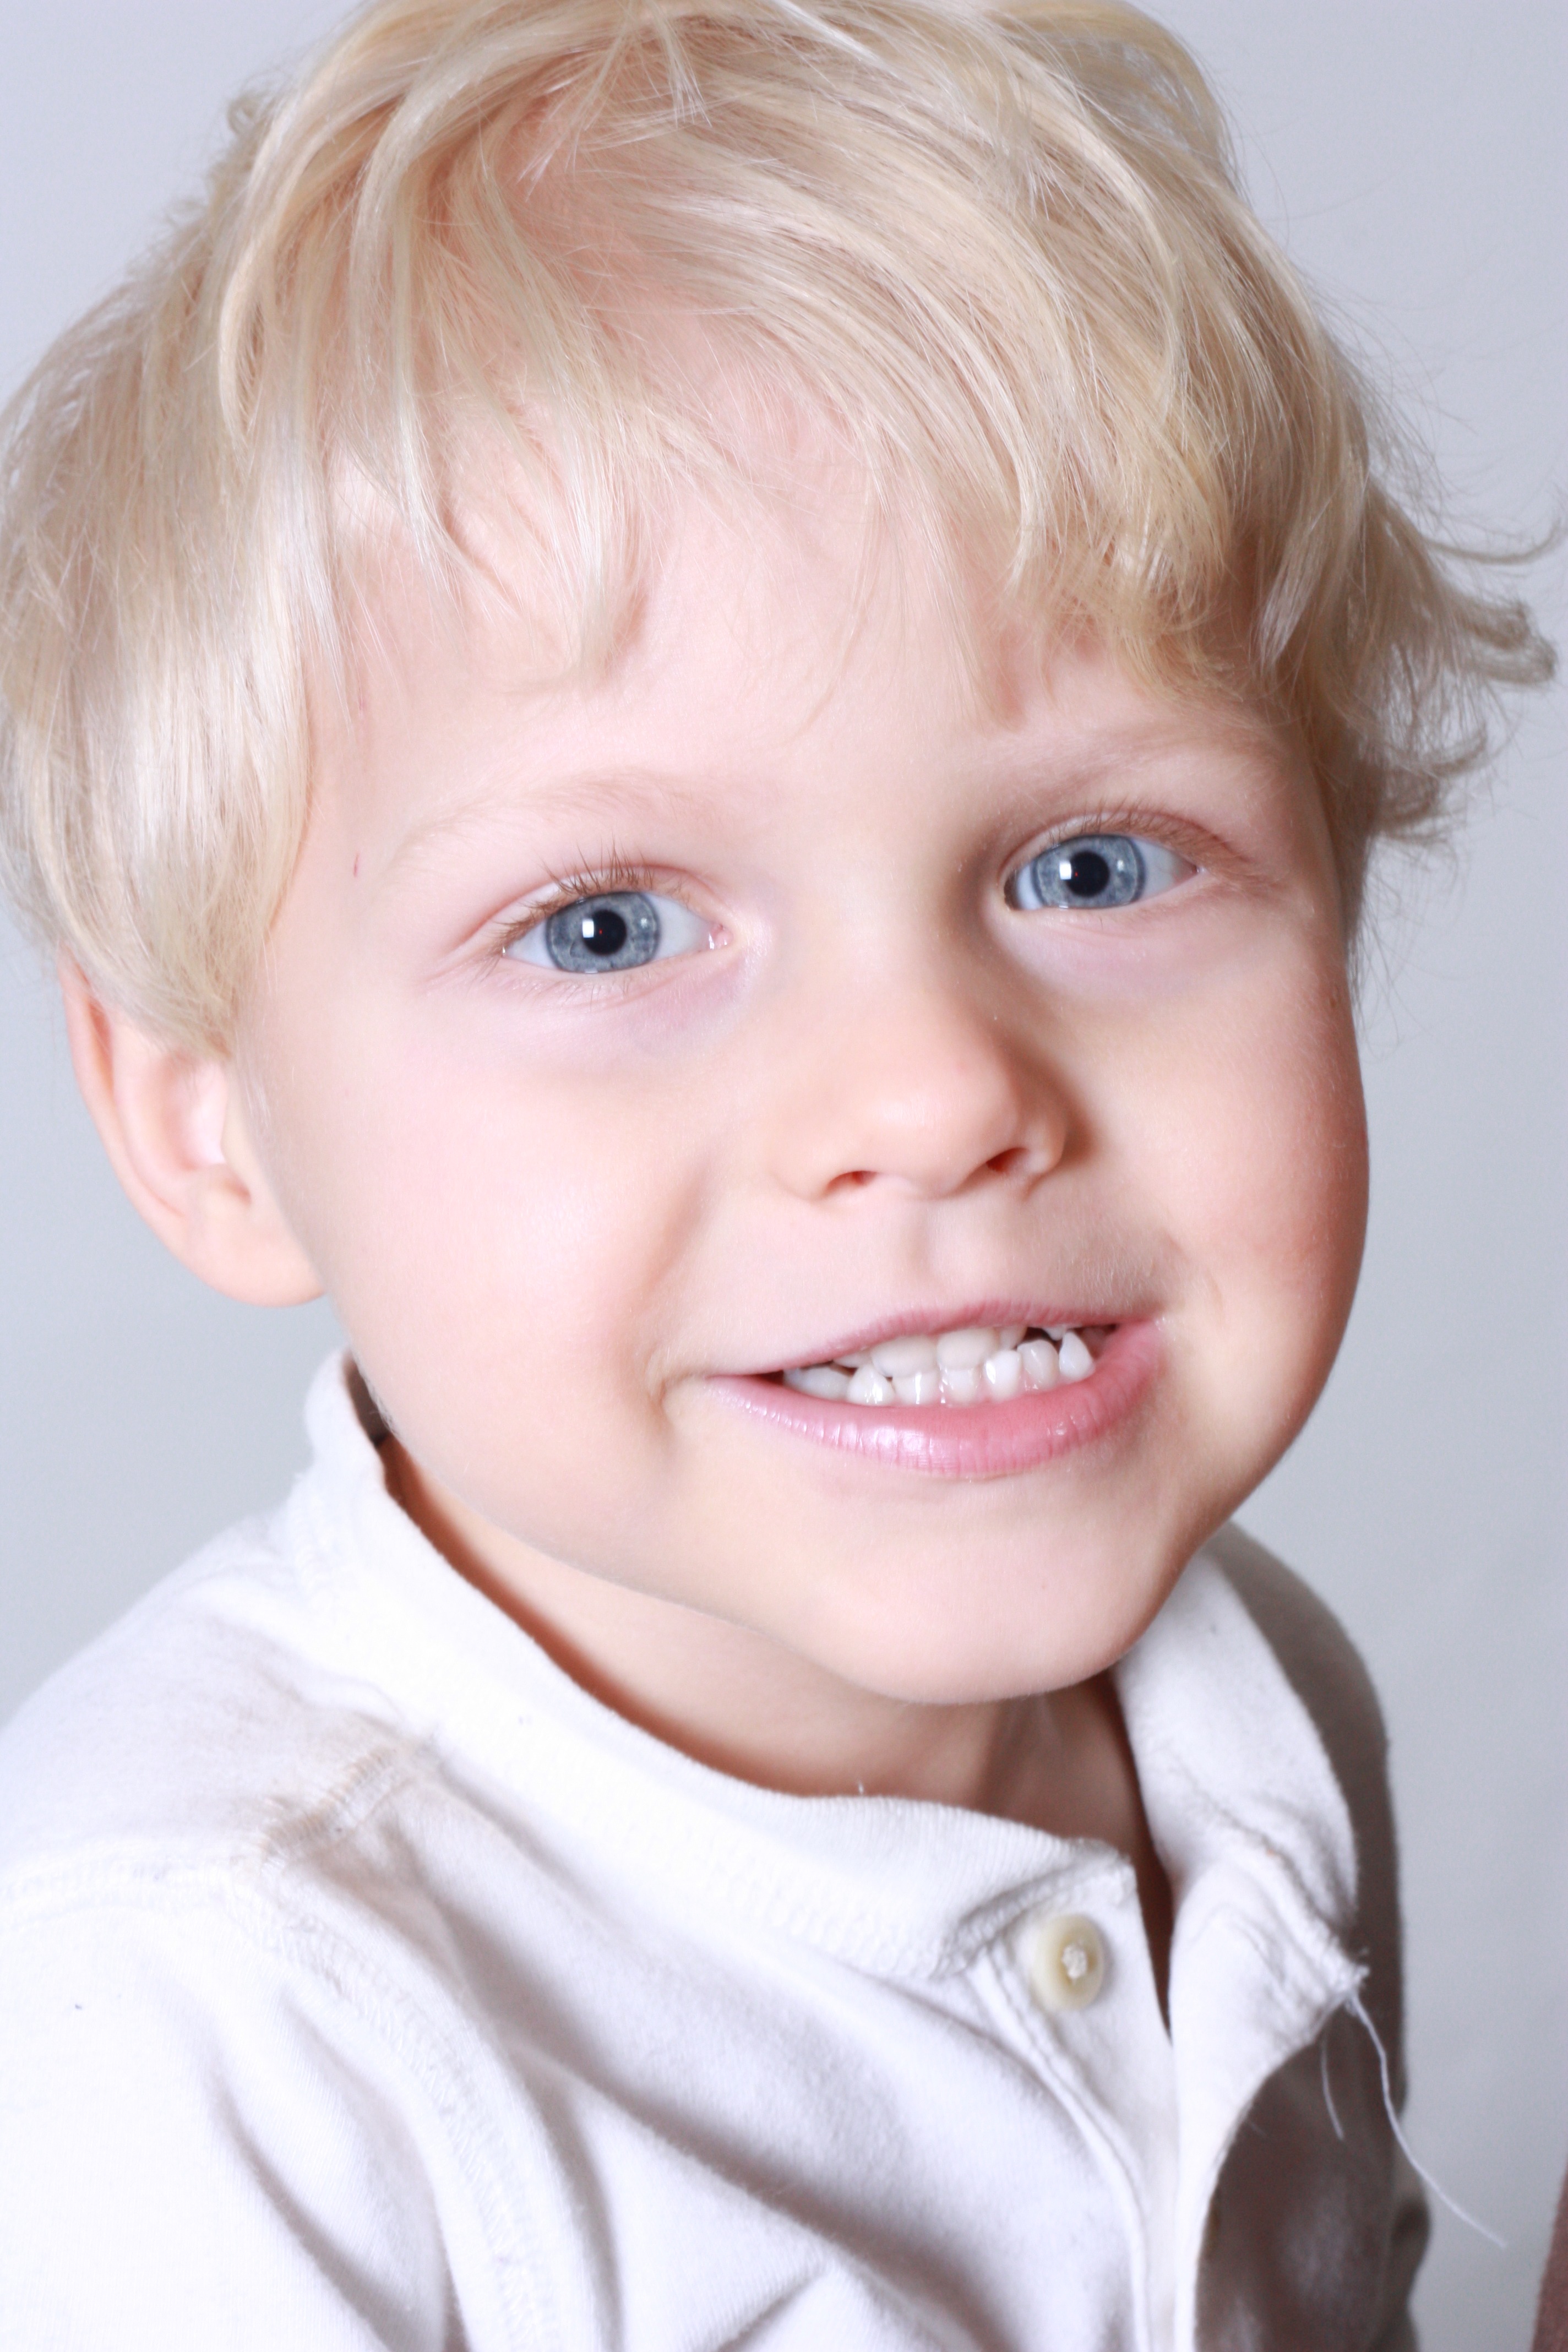
person, hair, boy, cute, looking, male, portrait, young, small, child, human, healthy, facial expression, childhood, hairstyle, smile, mouth, son, close up, cheerful, face, nose, fun, cheek, happy, infant, toddler, eye, head, little, skin, joy, expression, blond, organ, tooth, portrait photography, child actor